Apachesaurus

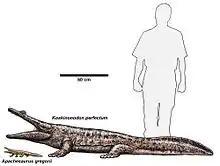
"Koskinonodon perfectus" and "Apachesaurus gregorii" compared to a human

"Apachesaurus" was described from the Late Triassic (late Norian-Rhaetian) Redonda Formation of eastern New Mexico as a small, diminutive genus of metoposaurid. The small elongate centra were used by Hunt (1993) to consider "Apachesaurus" a small species of metoposaurid. However, Gee "et al." (2017, 2018) demonstrated that centra referred to "Apachesaurus" are juveniles rather than small adults, concluding that "Apachesaurus" specimens are juveniles, though they cautioned they could not determine whether these are "Anaschisma" or a distinct taxon in its own right.